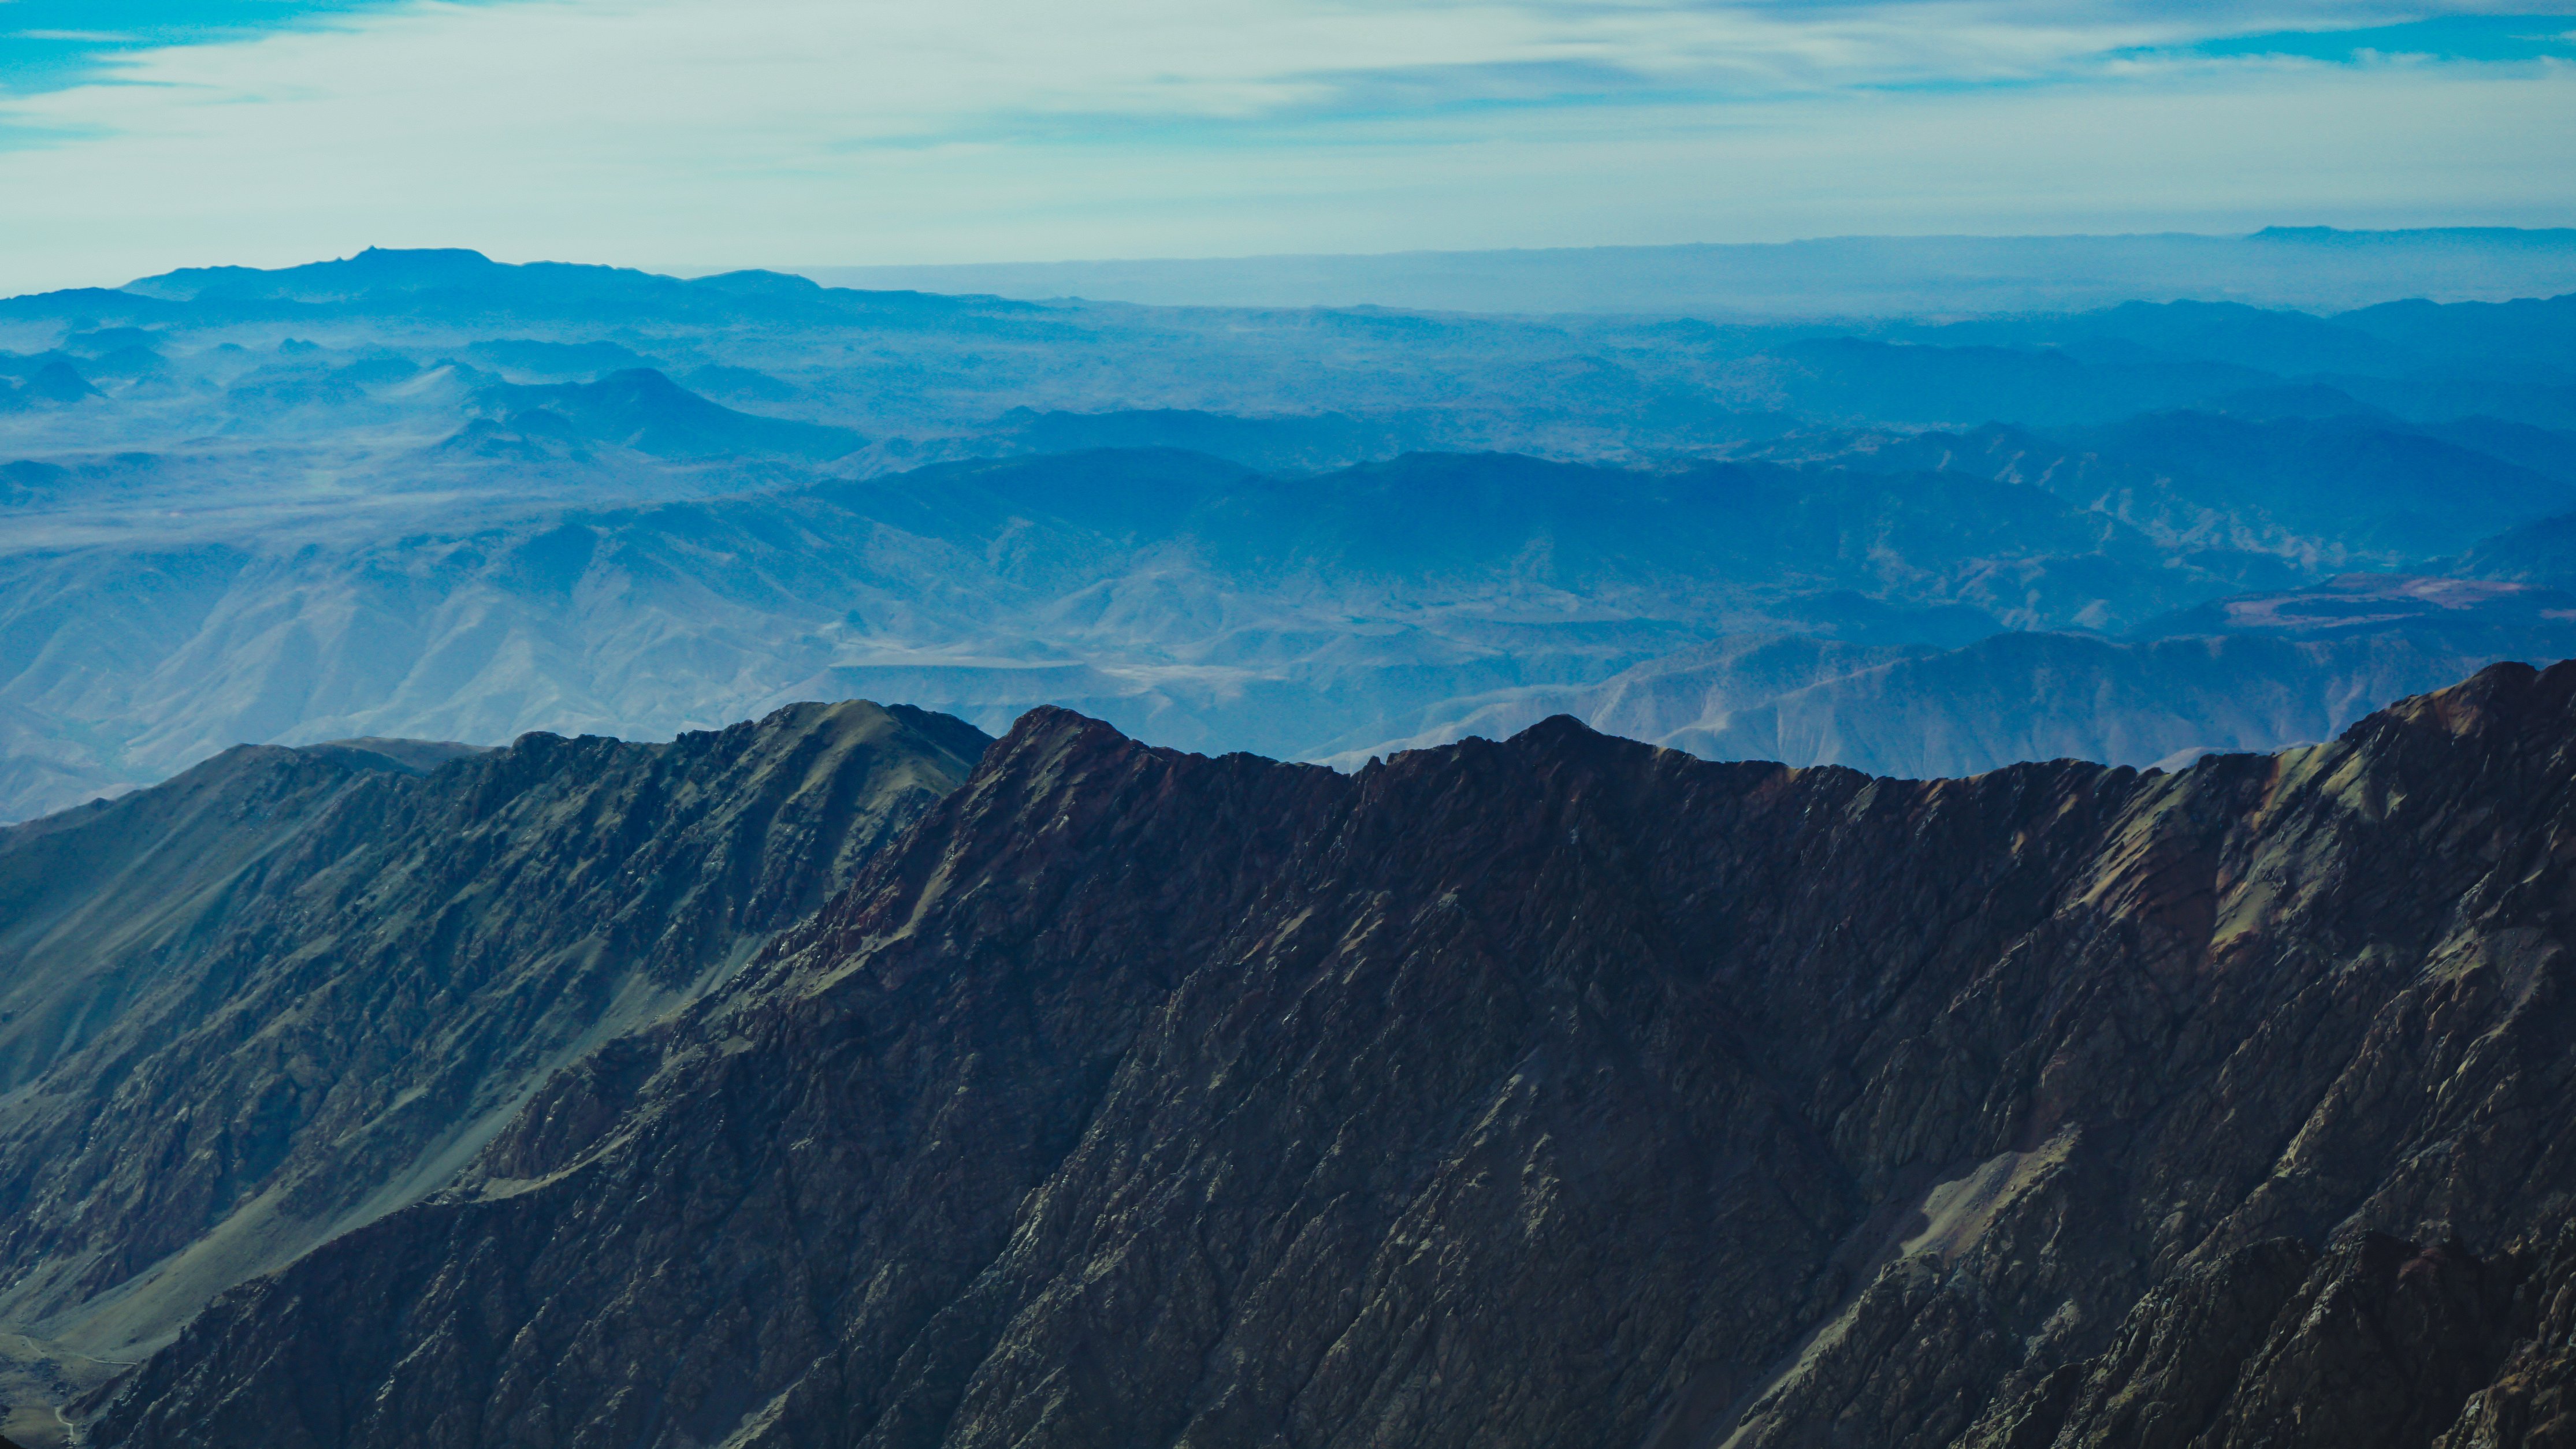
mountainous landforms, mountain range, atmosphere, highland, mountain, slope, ridge, geology, summit, terrain, fell, massif, alps, valley, escarpment, ar te, panorama